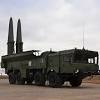
Label: Iskander